Michigan Island

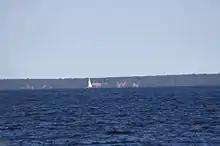
Island

Michigan Island is one of the Apostle Islands located in western Lake Superior, off the Bayfield Peninsula, in northern Wisconsin. This island has no human inhabitants, and is managed by the National Park Service as part of the Apostle Islands National Lakeshore. It is centered at approximately 46.87° N 90.49° W and has a maximum elevation of above sea level. Along its shores, it rises about above Lake Superior's official elevation of . The Michigan Island Light, which has two towers, is located on the island.